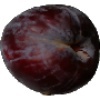
Label: Plum 1